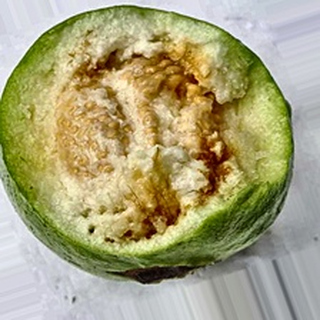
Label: guava_fruit_fly